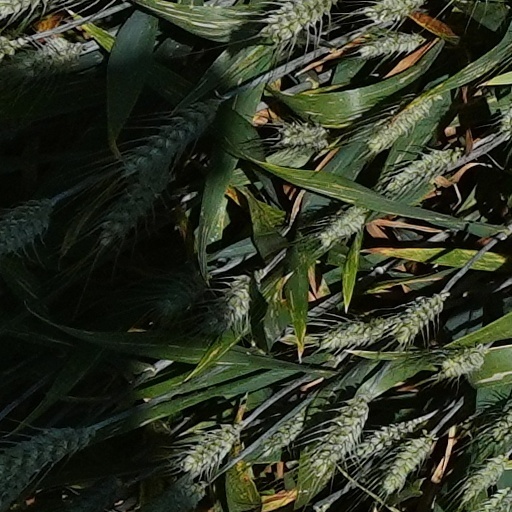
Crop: wheat